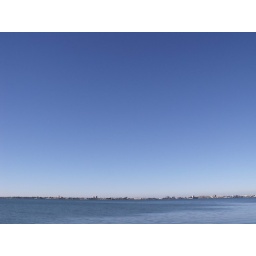
the glorious blue sky above St. Pete Beach